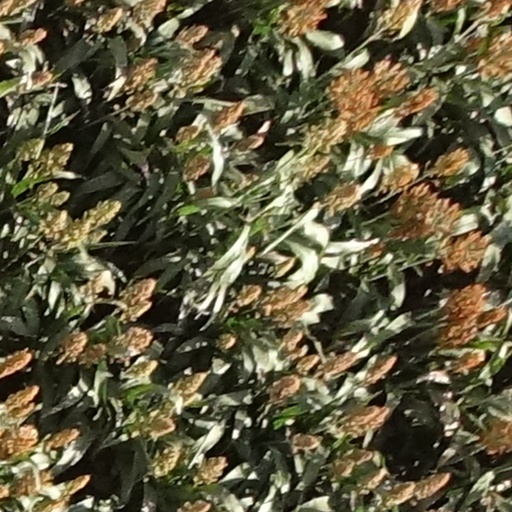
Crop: sorghum